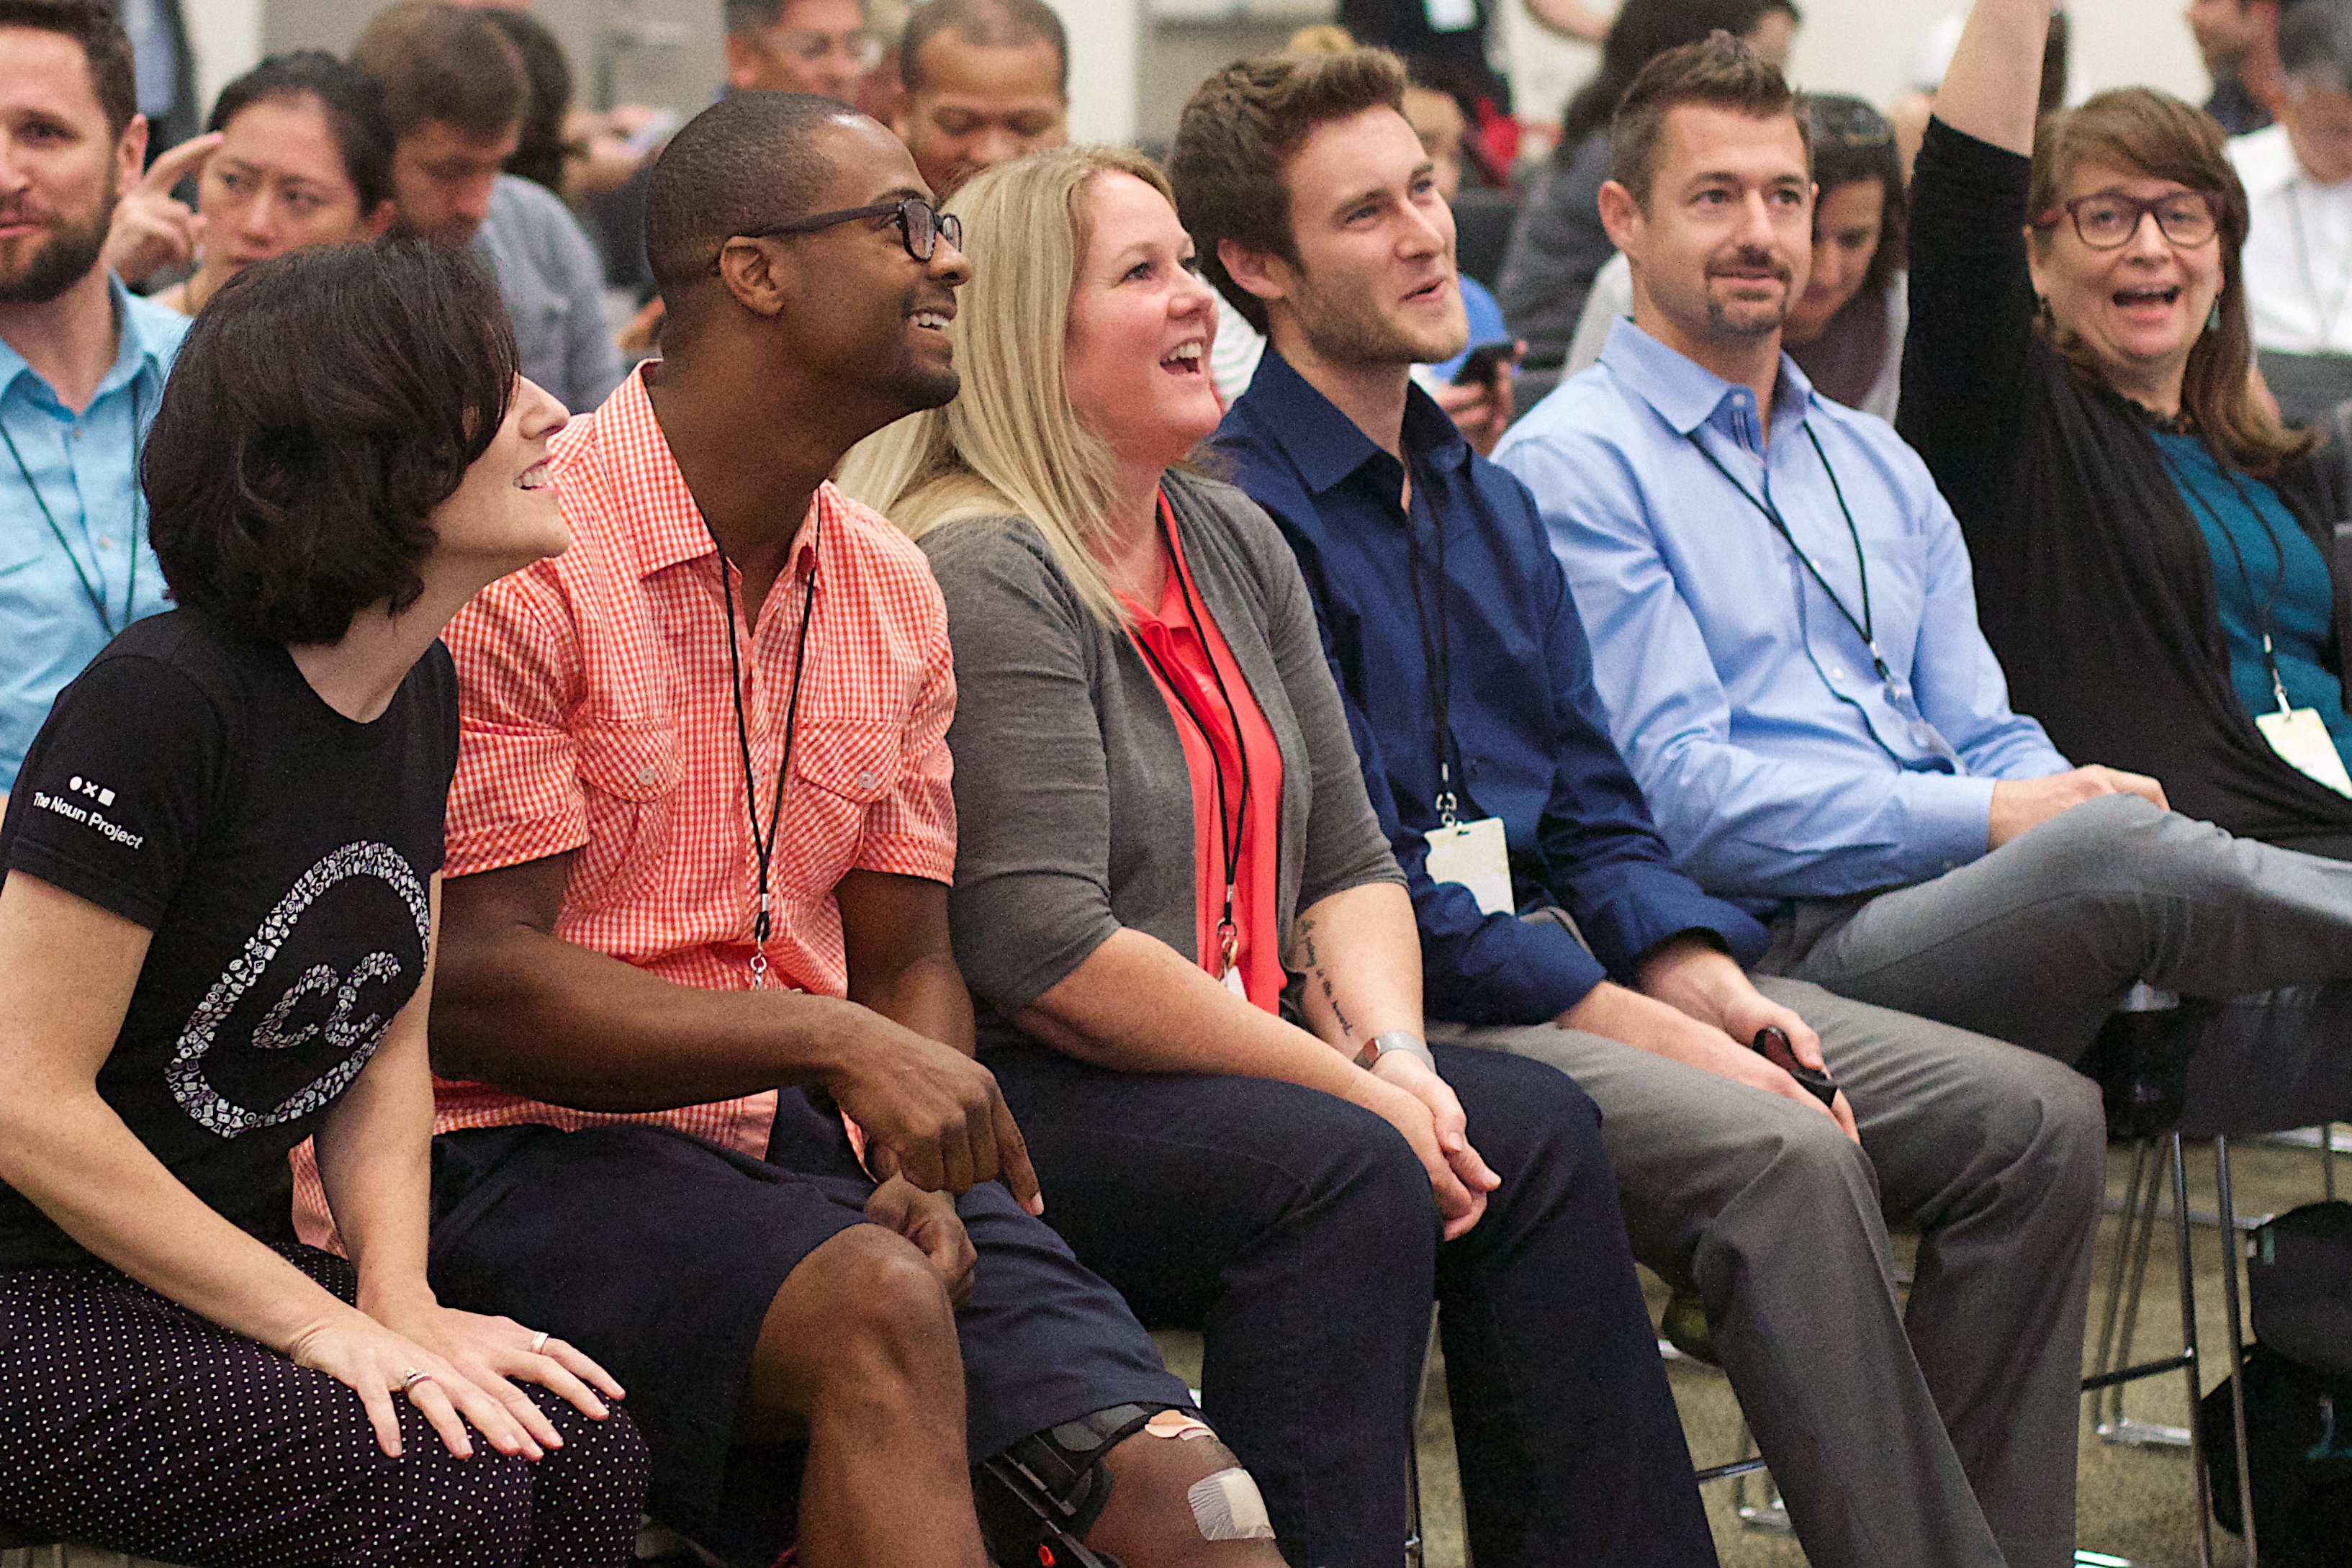
person, people, audience, youth, 2016366, 2016dml, social group